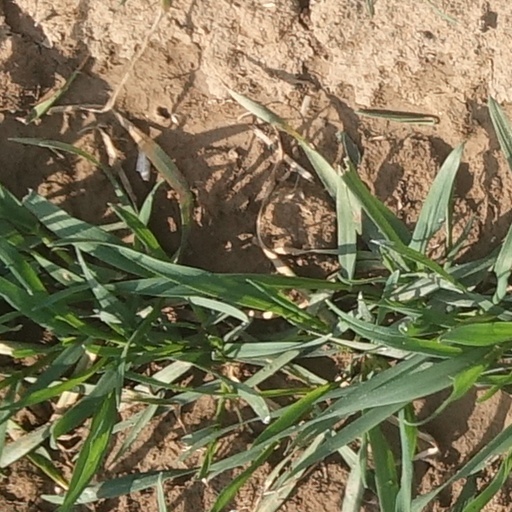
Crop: wheat